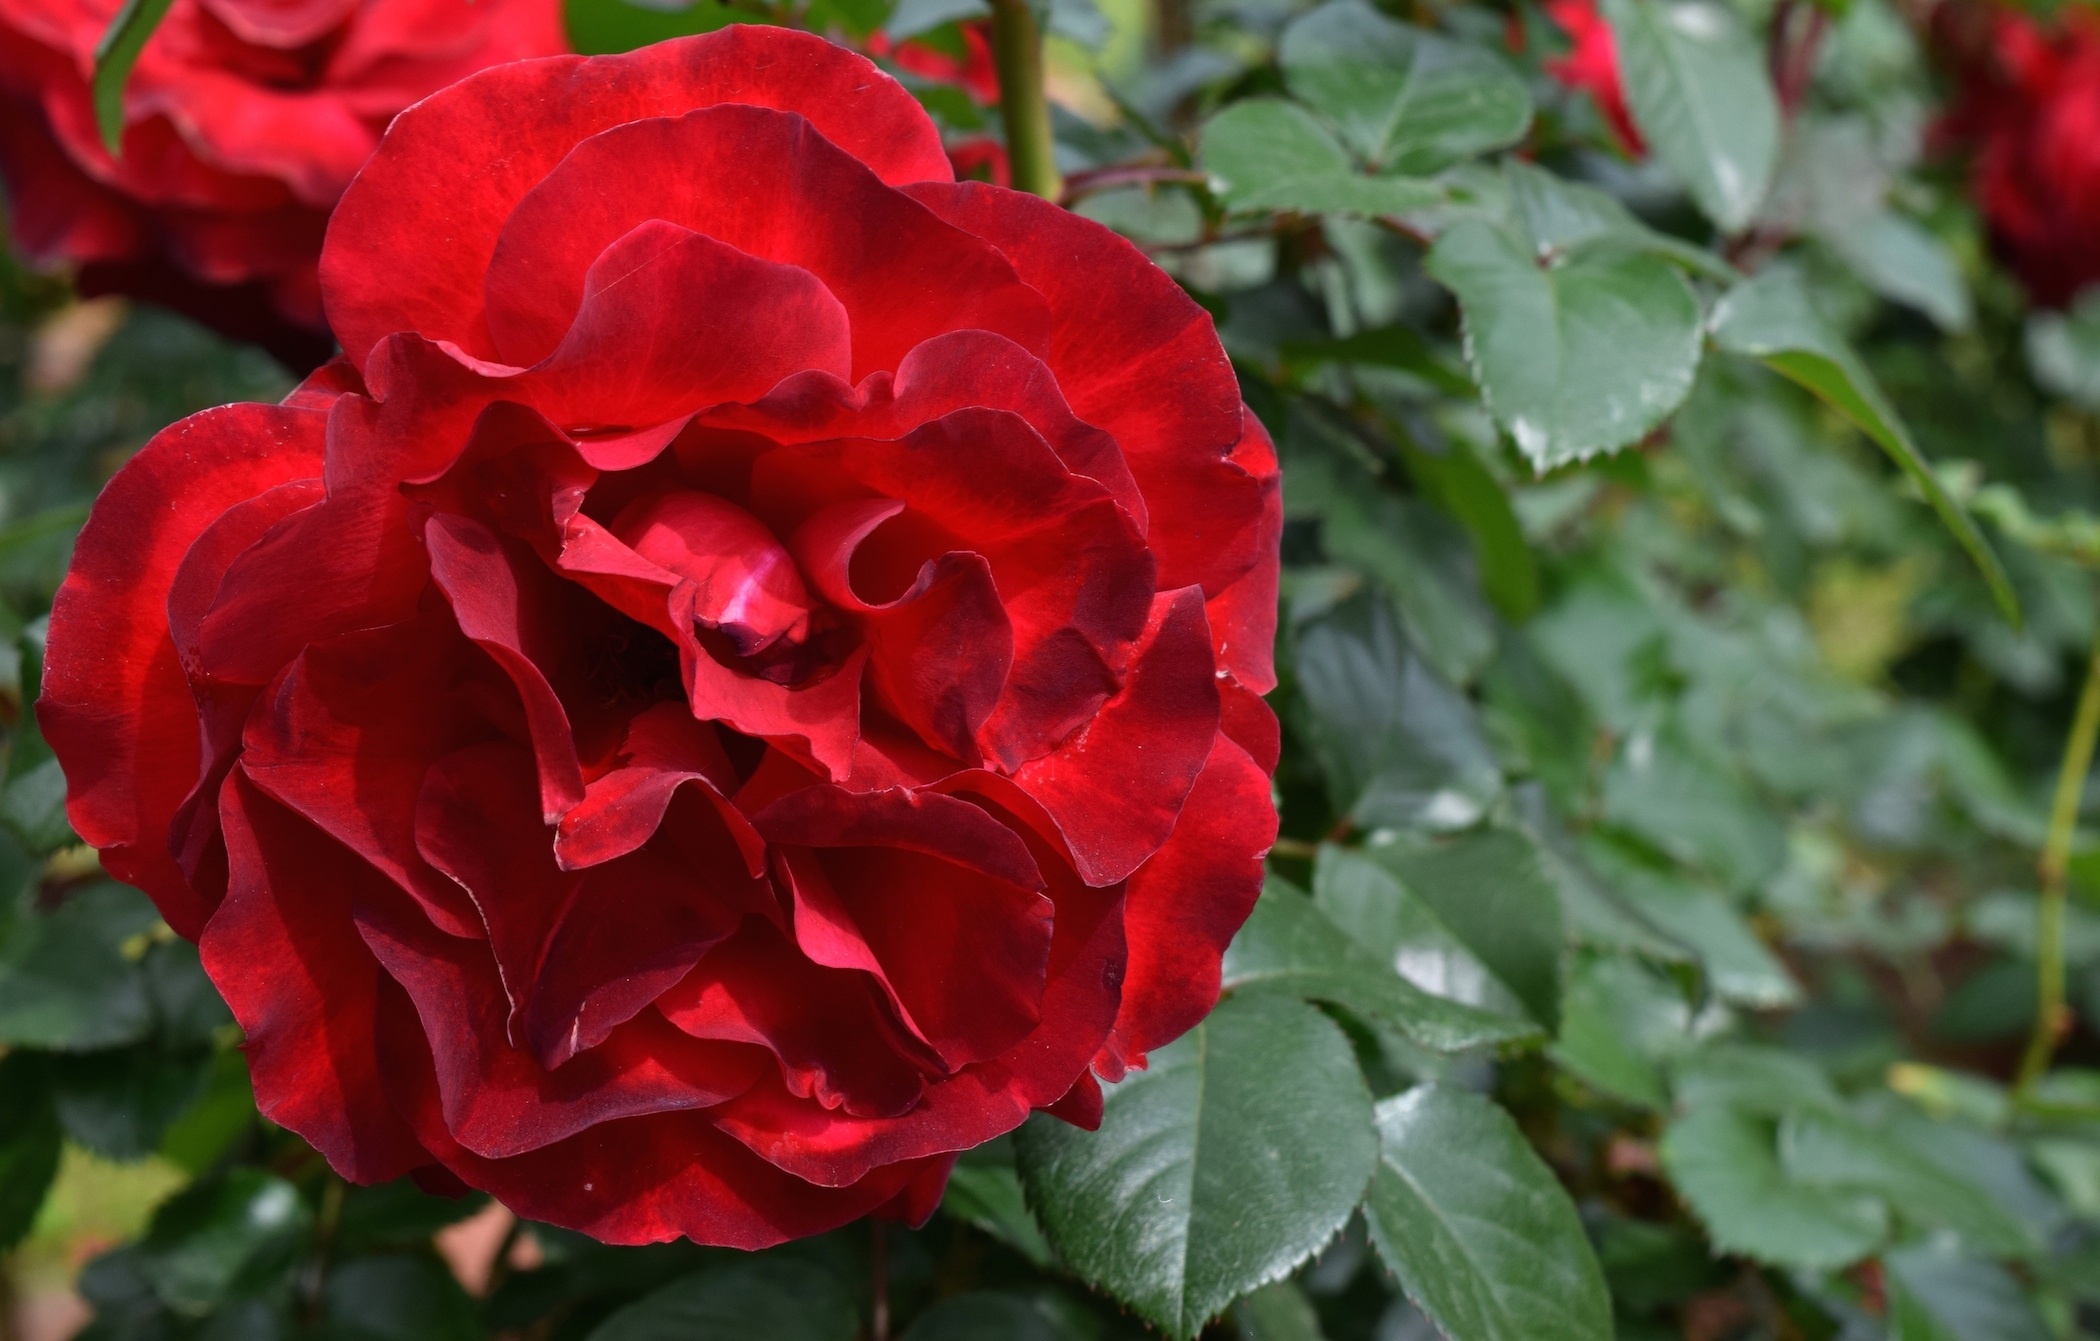
nature, plant, flower, petal, floral, rose, red, garden, flora, botanical, floribunda, flowering plant, garden roses, rose family, land plant, rosa centifolia, rose order